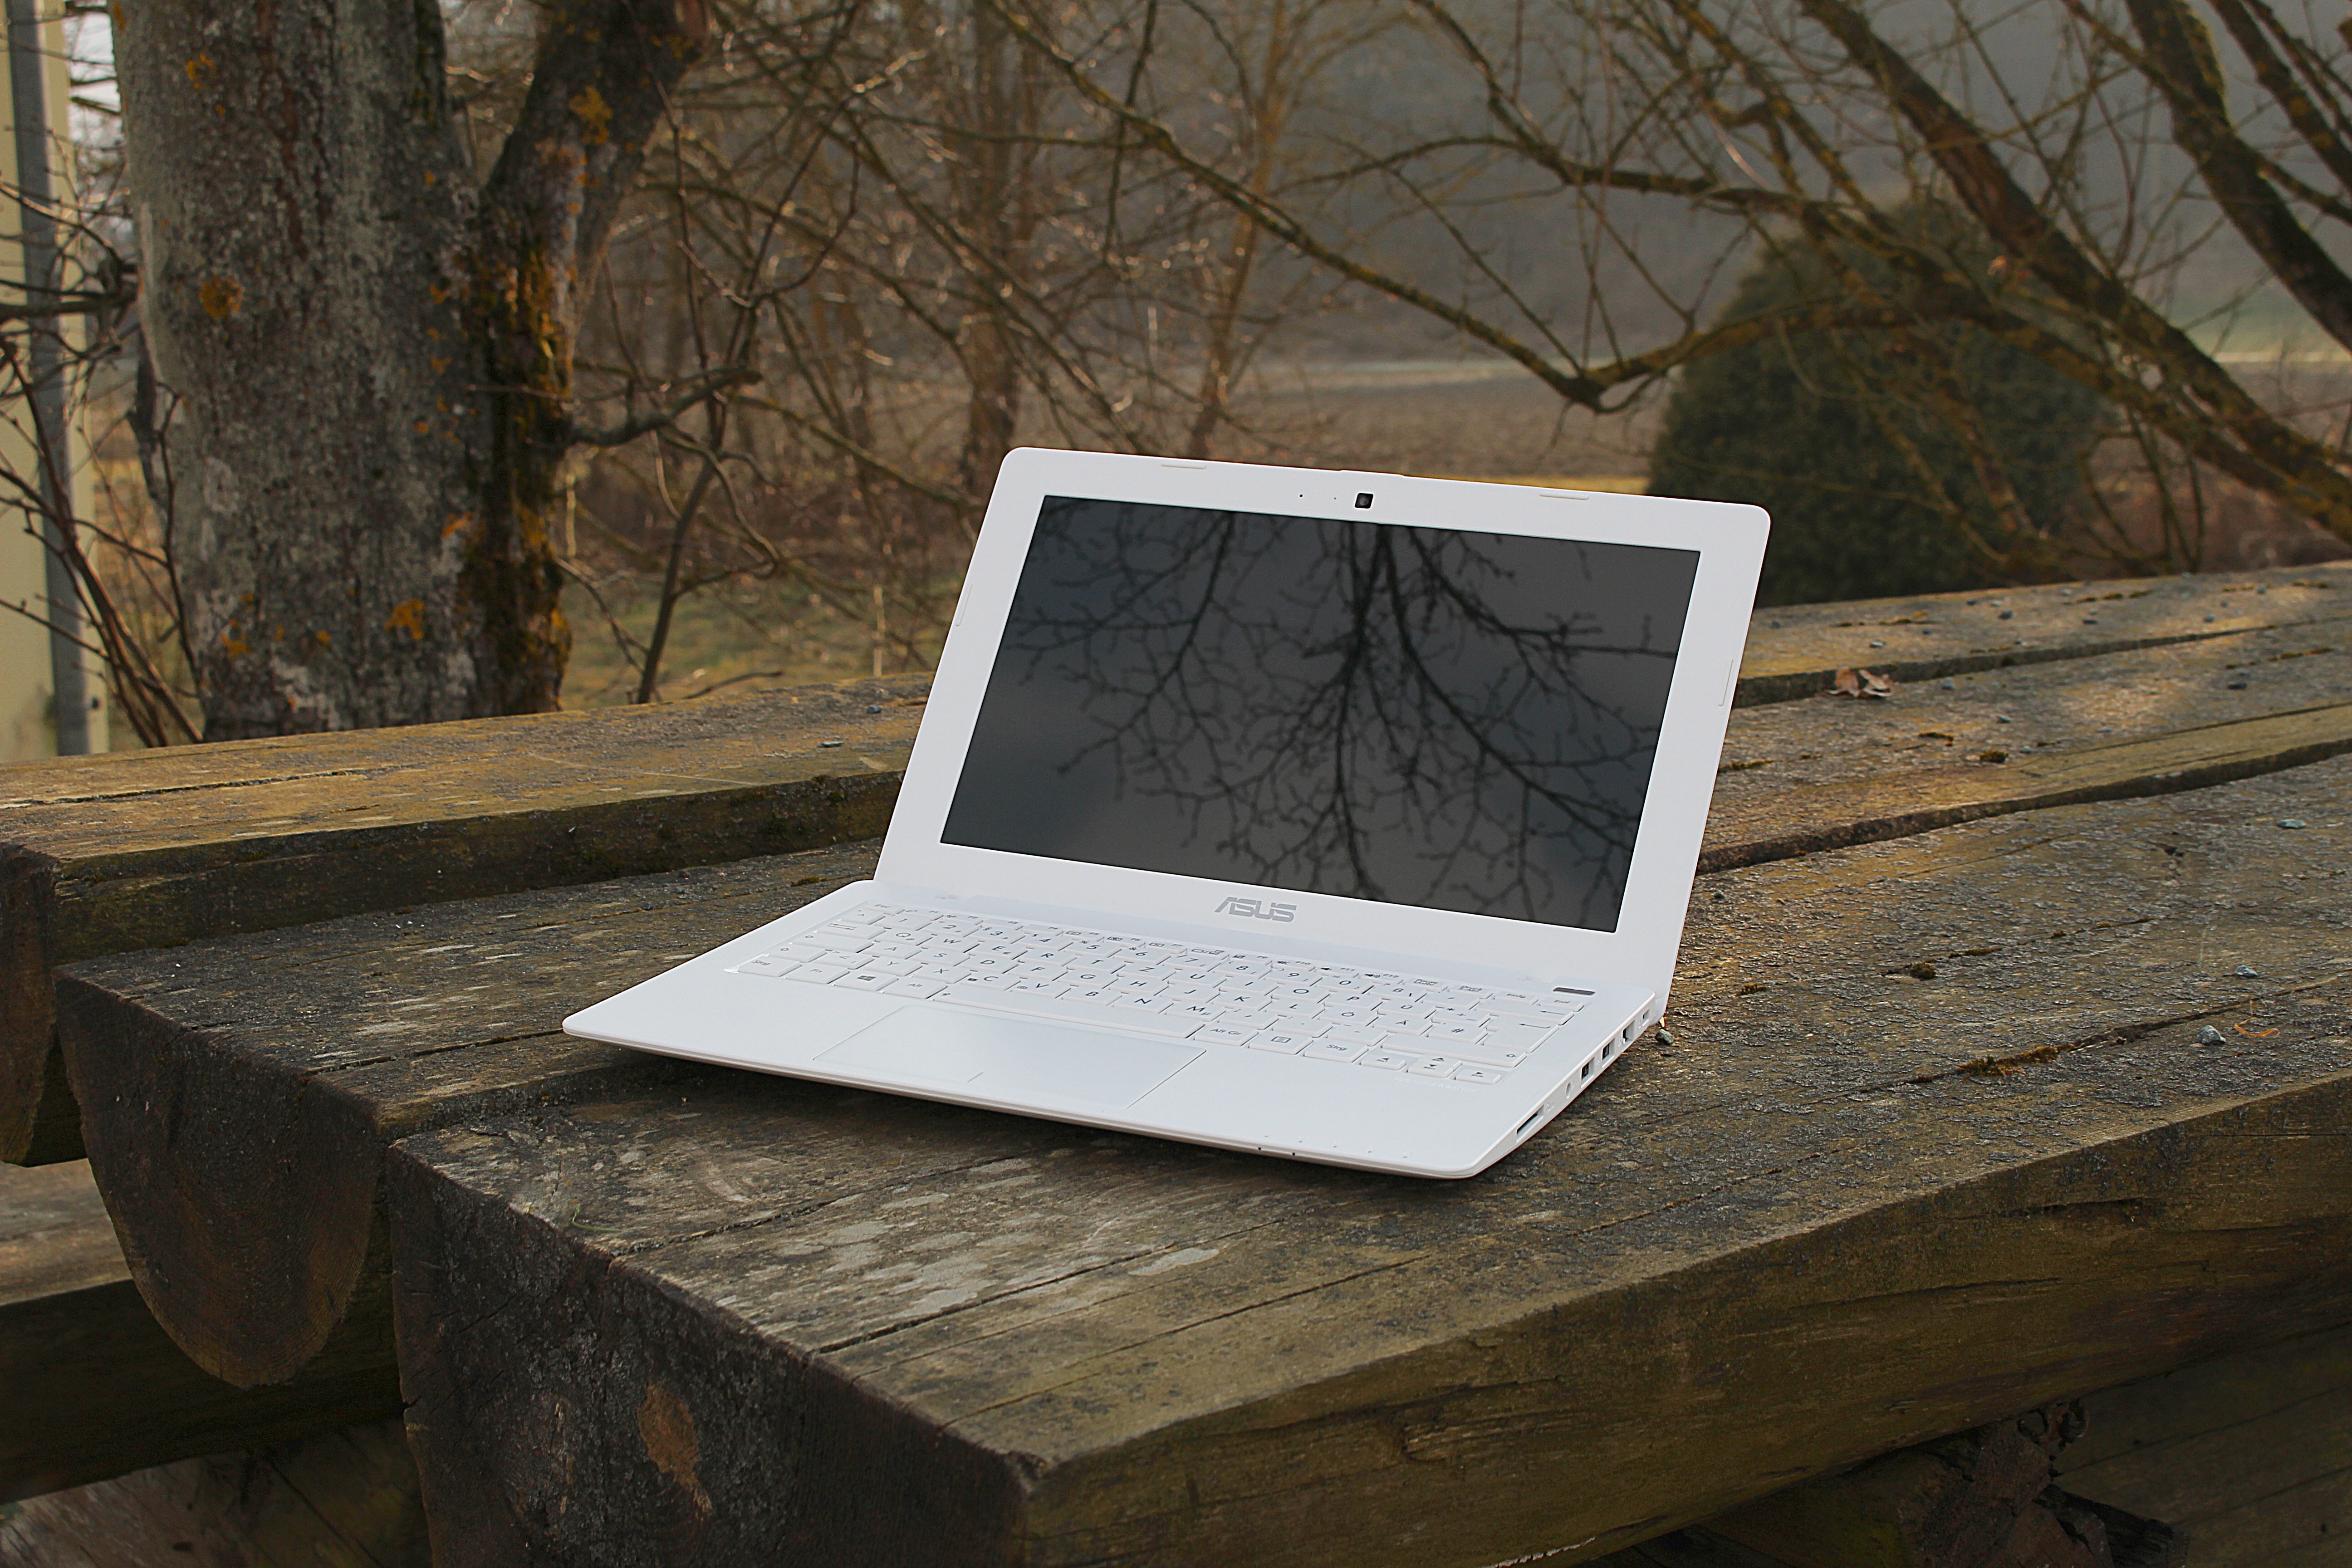
laptop, notebook, work, table, wood, art, design, photograph, independent, picture frame